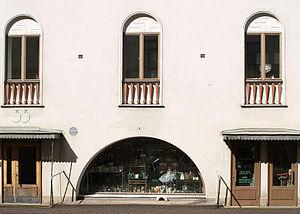
La rue du château est une des rues du plan hippodamien du centre de Turku en Finlande.